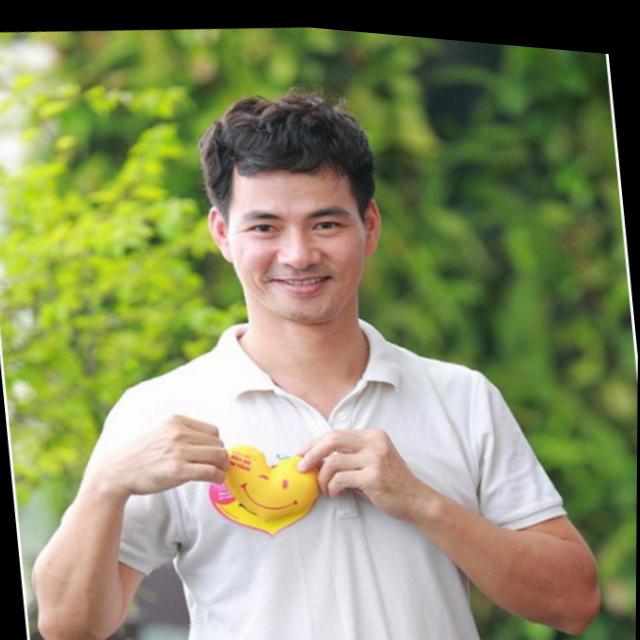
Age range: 65+